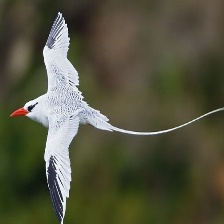
Species: RED BILLED TROPICBIRD
Scientific name: PHAETHON AETHEREU